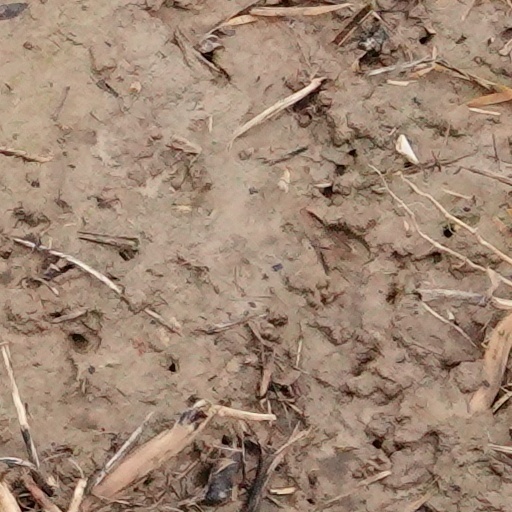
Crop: wheat